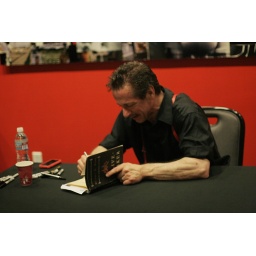
Author Clive Barker signs books Nov. 5 at the EMP &amp;amp; Sci Fi Museum in Seattle.